MLC Building, Sydney

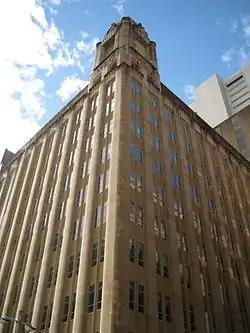
The building facade, pictured in 2008

The MLC Building is a heritage-listed office building located at 42–46 Martin Place in the Sydney central business district, in the City of Sydney local government area of New South Wales, Australia. It was designed by Bates Smart & McCutcheon and built from 1936 to 1938 by Concrete Constructions Limited. It is also known as Mutual Life & Assurance Building. It was added to the New South Wales State Heritage Register on 2 April 1999. From the time of its construction and for many years thereafter, the building served as the offices for Australian life insurance company, Mutual Life & Citizens Assurance Company Limited. the anchor tenant was Norton Rose Fulbright, formerly Henry Davis York, an international law firm.